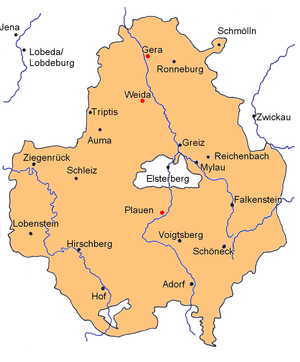
La maison Reuss est une maison princière allemande.